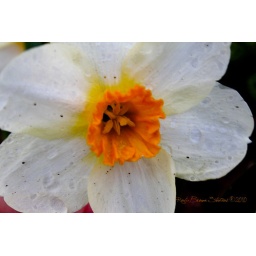
the dirt from a nearby walking path is sprinkled all over this little flower